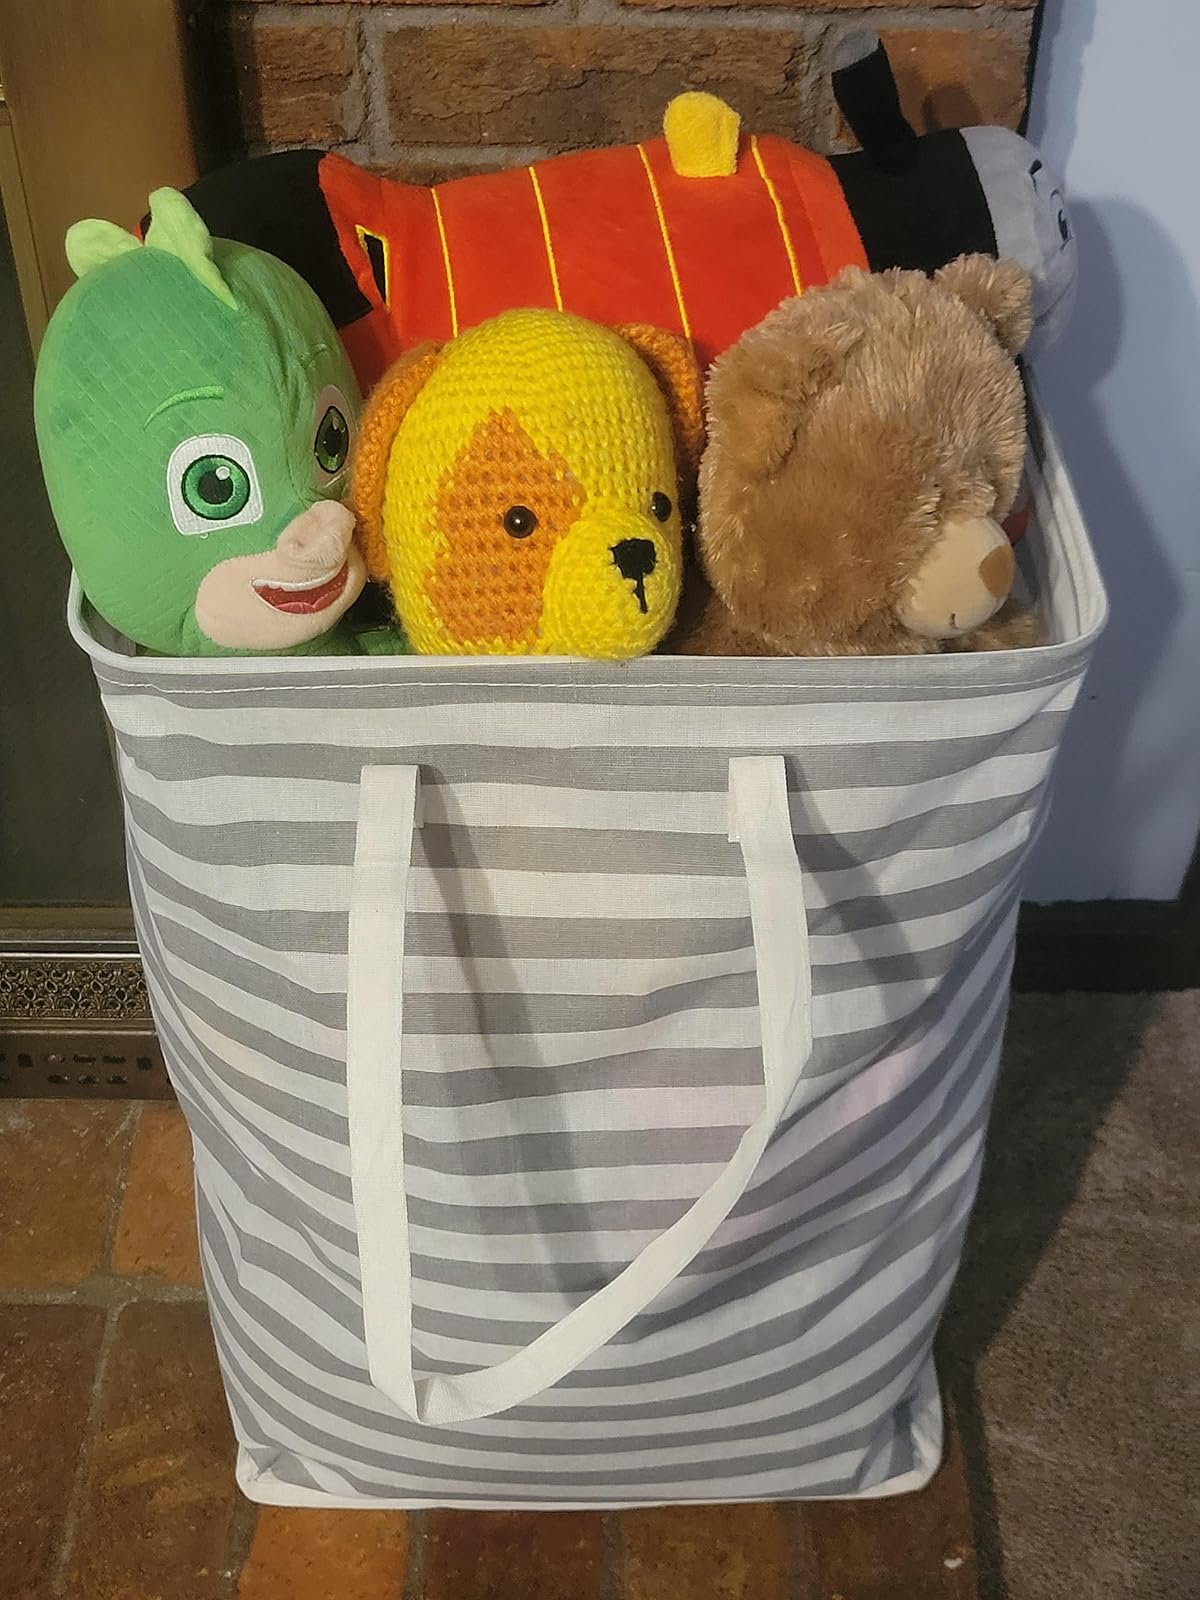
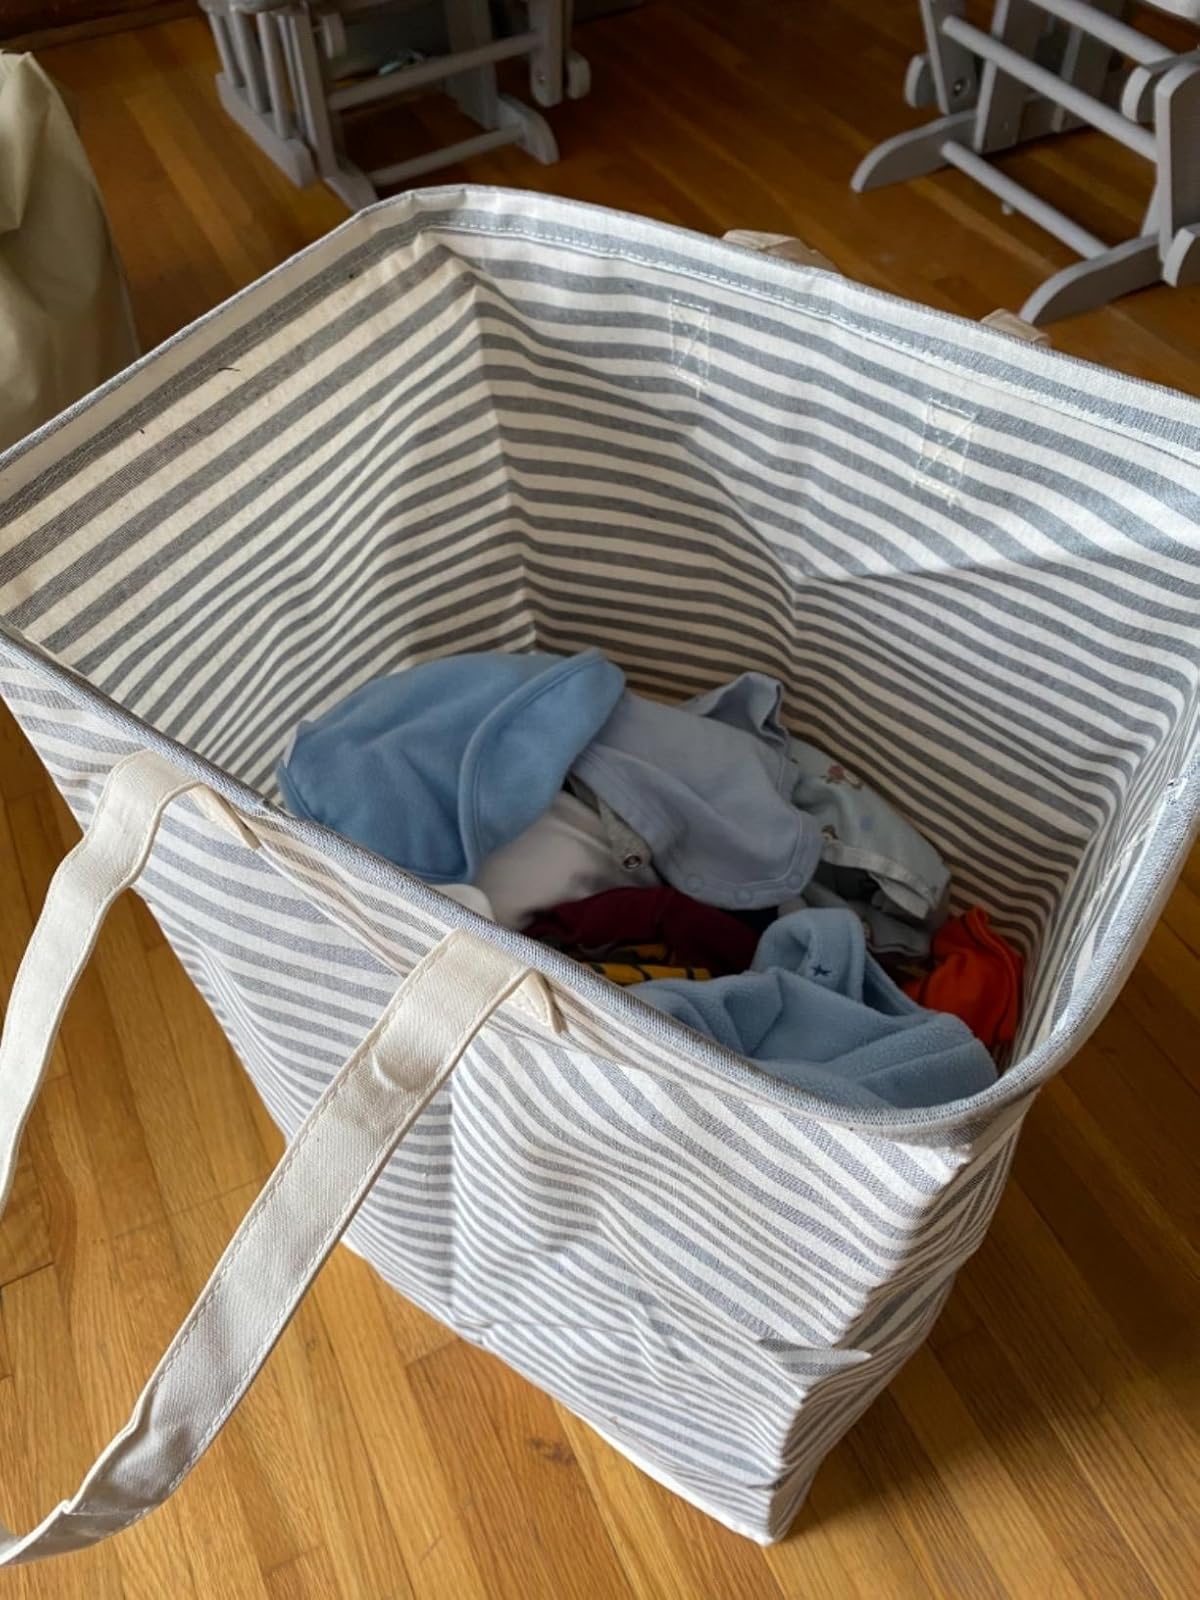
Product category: items_hamper
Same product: no